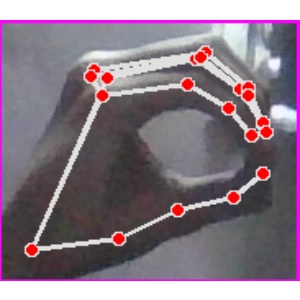
अक्षर: ठ